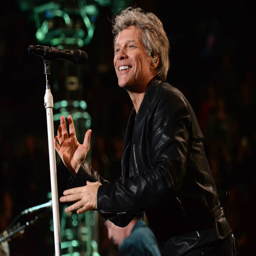
hard rock artist of the band performs onstage .